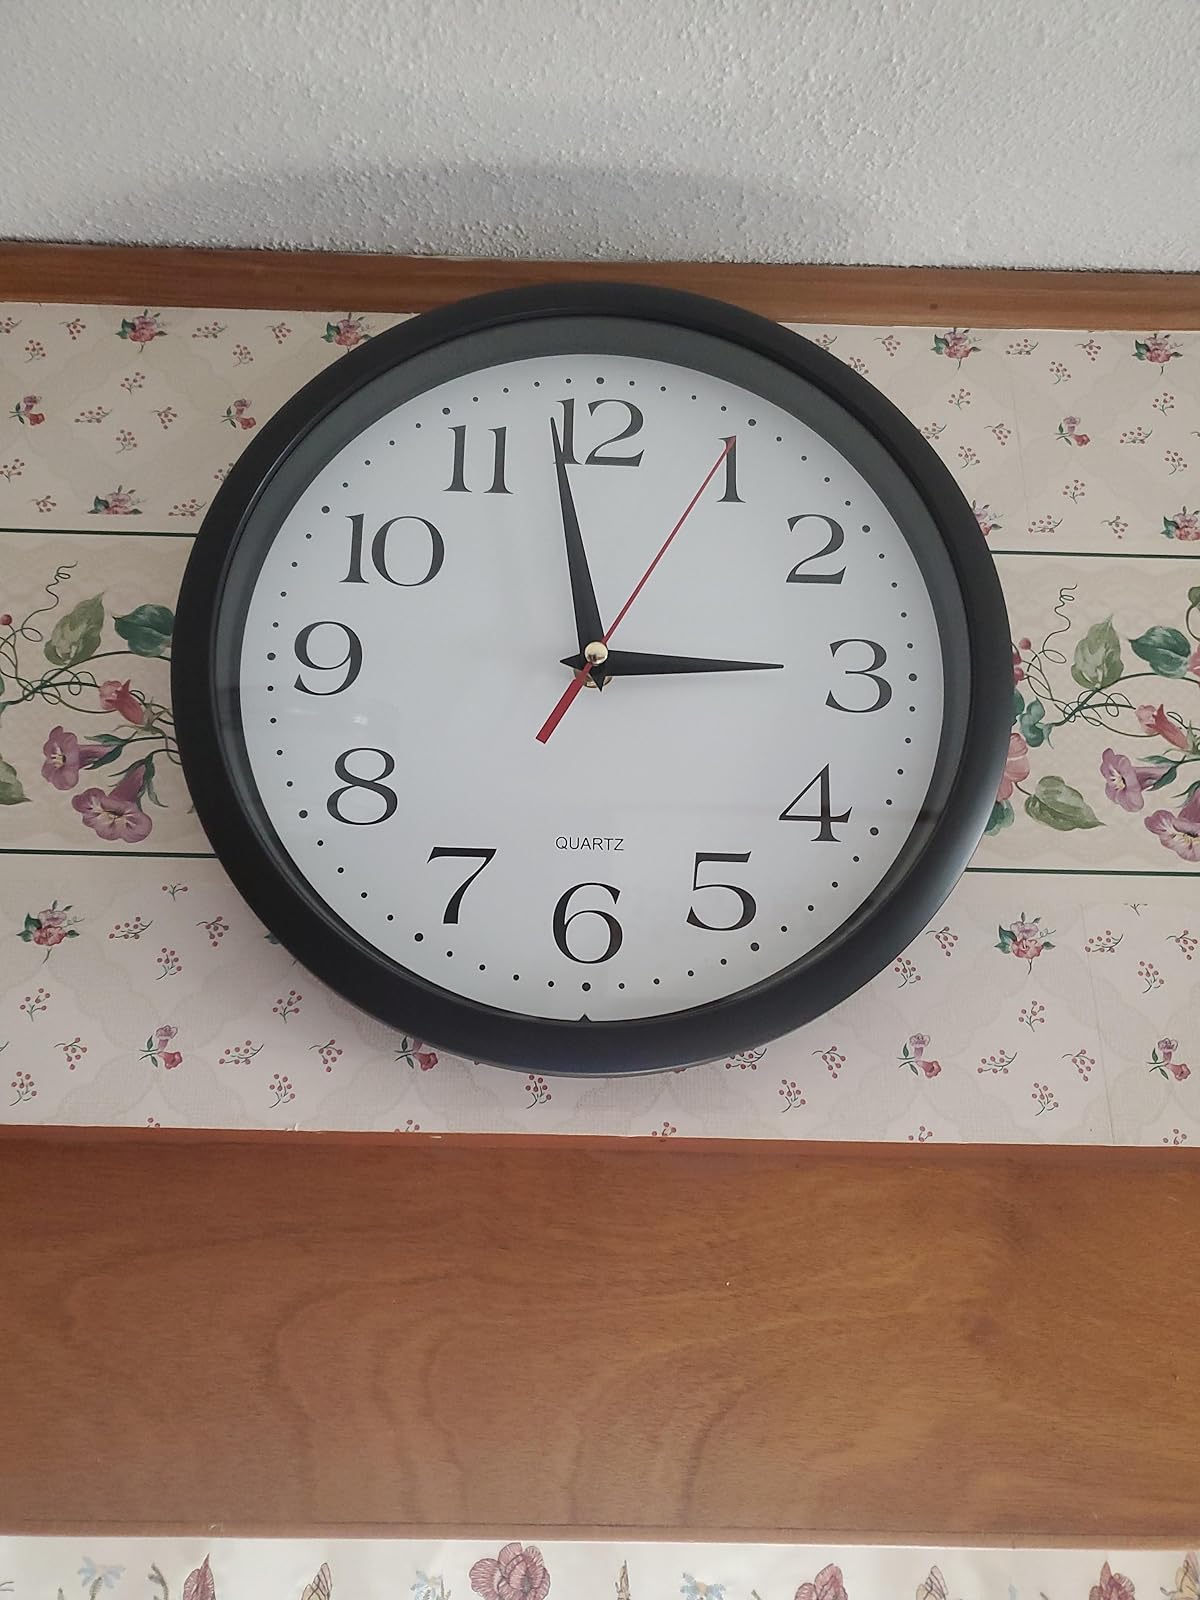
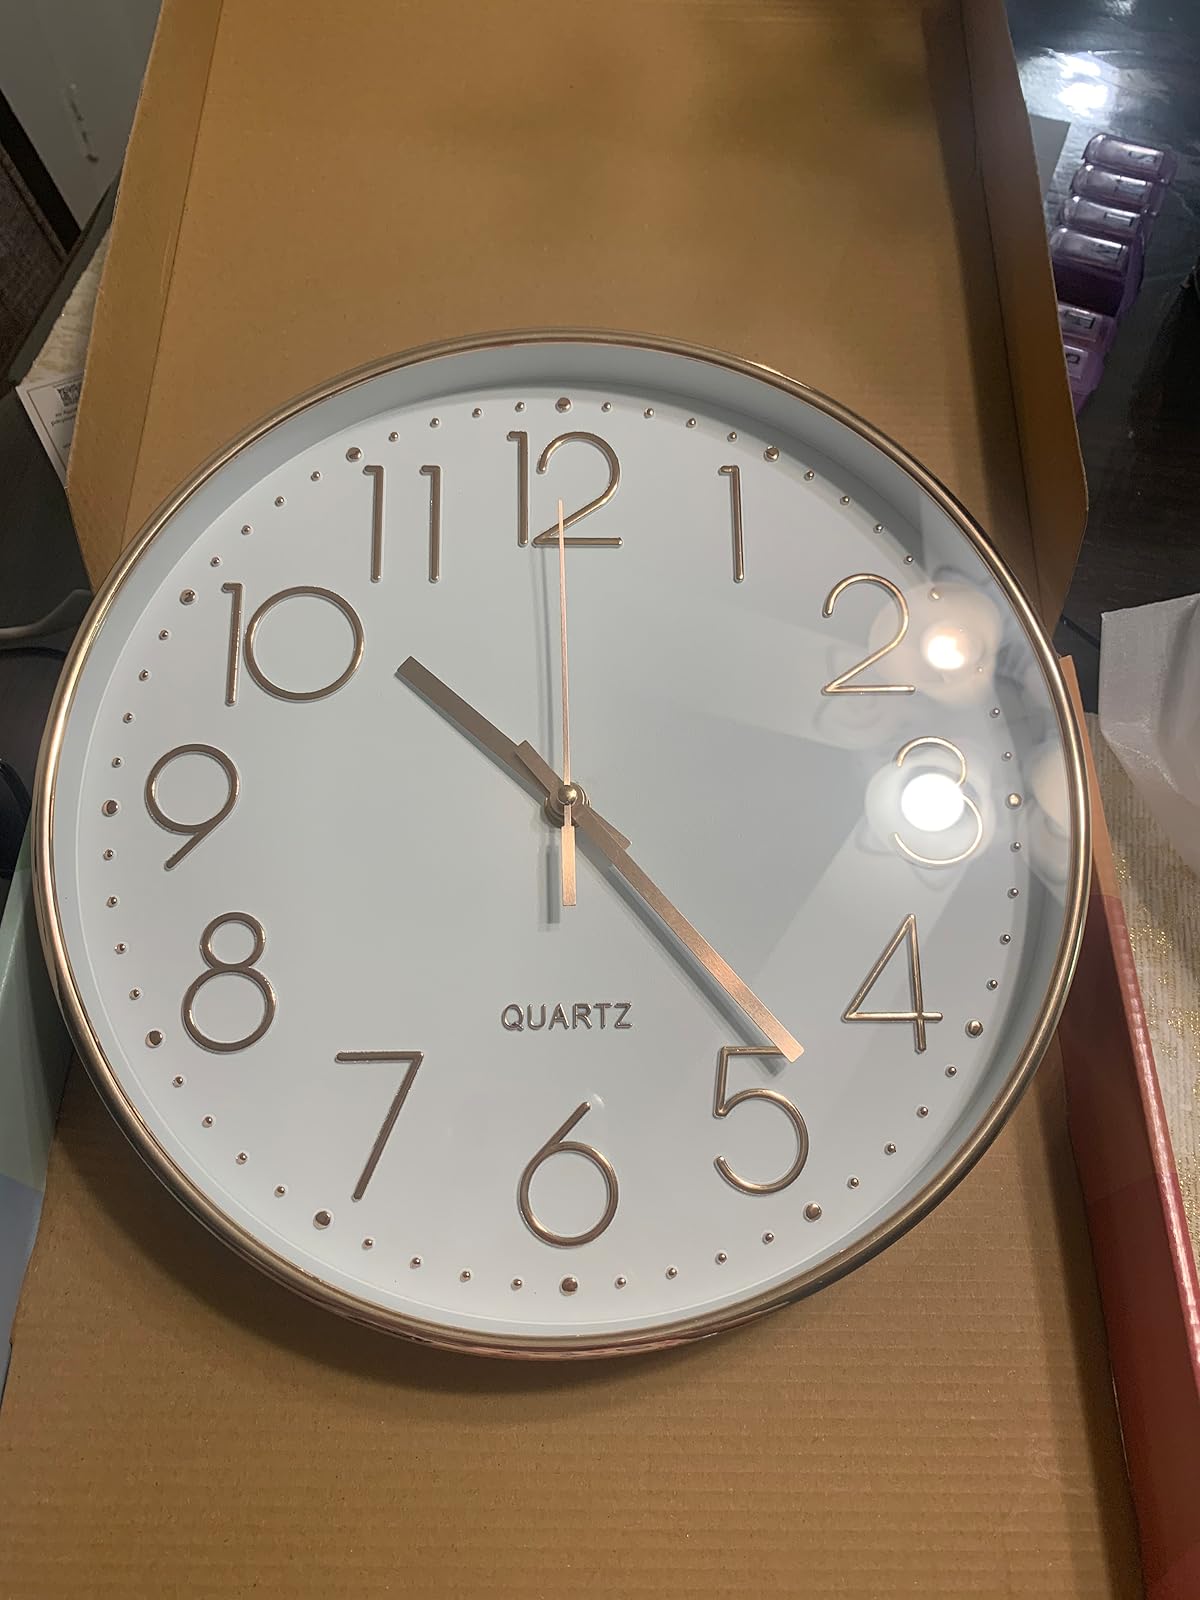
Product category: clock
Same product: no